Estonian Air Force

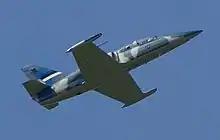
An Estonian Aero L-39C Albatros in flight

The Estonian Air Force was re-established on 16 December 1991 after the restoration of independence of the Republic of Estonia in 1991. The Air Force was slow to reform because the Soviets had damaged or destroyed most of their infrastructure before leaving. The Air Force Command and Control Headquarters was formed in Tallinn on 13 April 1994.